Four Paws

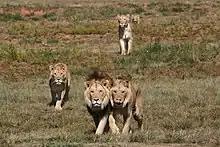
Lionsrock big cat sanctuary, Bethlehem, South Africa (2011)

Four Paws was founded on 4 March 1988 by Helmut Dungler to protect animals from being farmed for their fur. In 1989, the first charges were brought against a number of fur farms in Austria. Furthermore, Austrian Airlines and Lauda Air stopped the transport of captured exotic birds.